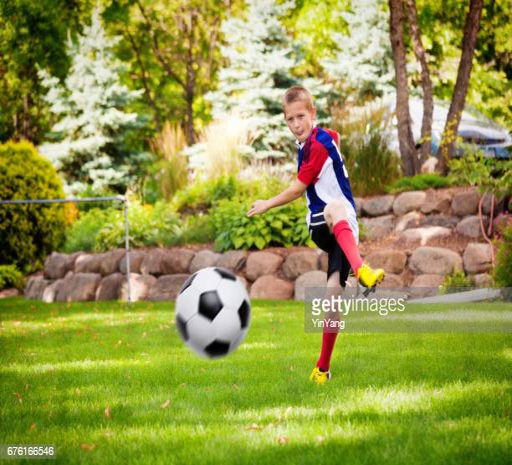
person and kicking a soccer ball